Battle of Franklin

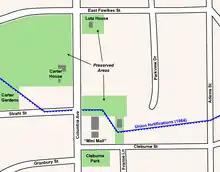
Preserved areas of the Franklin battlefield around the Union defensive line

Hood's attack initially enveloped the 3,000 men in two brigades under Lane and Conrad, which attempted to stand their ground behind inadequate fieldworks and without anchored flanks, but quickly collapsed under the pressure. As Wagner exhorted his men to stand fast, they let loose a single strong volley of rifle fire, and a two-gun section of Battery G, 1st Ohio Light Artillery, fired canister, but then many of the veteran soldiers of the two brigades stampeded back on the Columbia Pike to the main breastworks, while some untried replacements were reluctant to move under fire and were captured. Nearly 700 of Wagner's men were taken prisoner. The fleeing troops were closely pursued by the Confederates, and a cry was repeated along the line, "Go into the works with them." The pursued and pursuers were so intermingled that defenders in the breastworks had to hold their fire to avoid hitting their comrades.